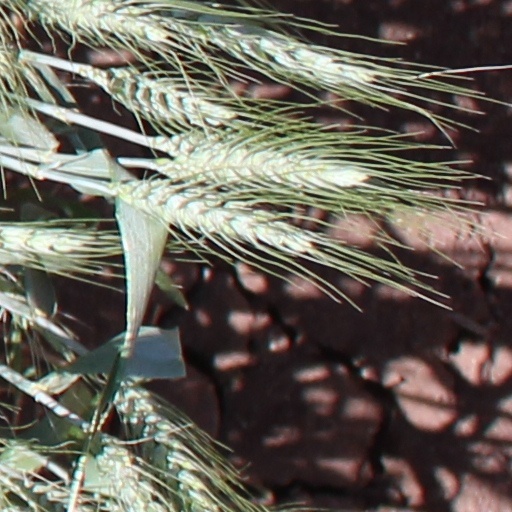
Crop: wheat